First Congregational Church (Denver)

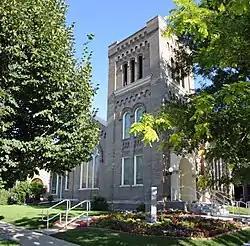

First Congregational Church (also known as Metropolitan Community Church of the Rockies) is a historic church in Denver, Colorado. Its church building was added to the National Register in 1987.